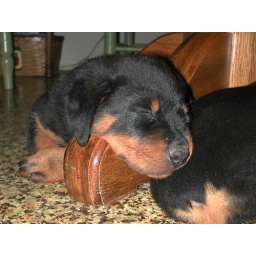
snoozing under the dining room table